Shivling (mountain)

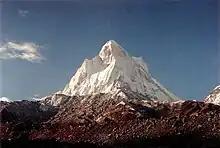
Shivling

After British exploration of the Gangotri Glacier in 1933, a German expedition led by R. Schwarzgruber climbed nearby peaks and did a reconnaissance of Shivling in 1938. They reported "no feasible route" on the mountain due to its steepness and the threat of falling seracs.